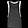
Label: T - shirt / top